Detroit Institute of Arts

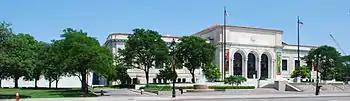

The south and north wings were added in 1966 and 1971 respectively. Both were designed by Gunnar Birkerts and were originally faced in black granite to serve as a backdrop for the original white marble building. The south wing was later named in honor of museum benefactors Edsel and Eleanor Ford and the north wing for Jerome Cavanaugh who was Detroit Mayor during the expansion.